Trikomo, Cyprus

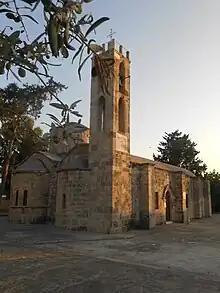
Greek Orthodox church in İskele (Trikomo)

Trikomo contains the Panagia Theotokos Church, which hosts an icon museum showcasing rare examples of medieval iconography in Cyprus. The church is a twin church consisting of Orthodox and Catholic sections. Its older Orthodox section dates to the Byzantine era while the Catholic section was built in the 12th century during the Lusignan period.